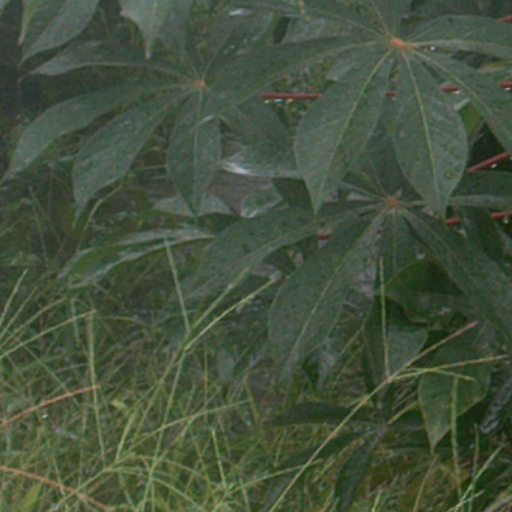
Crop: cassava